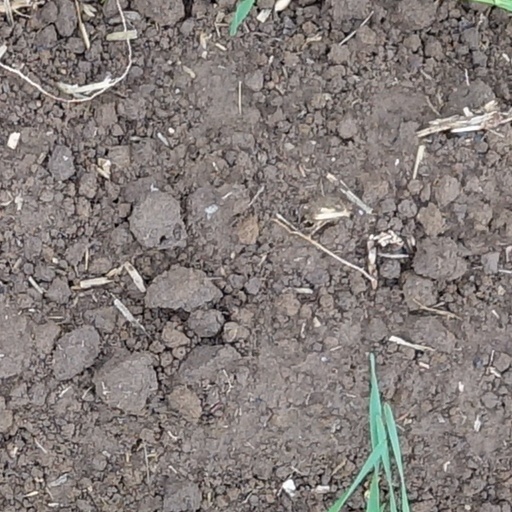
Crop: wheat